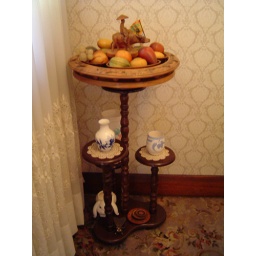
I believe this carved wooden fruit bowl came from Malaysia in the 1960s